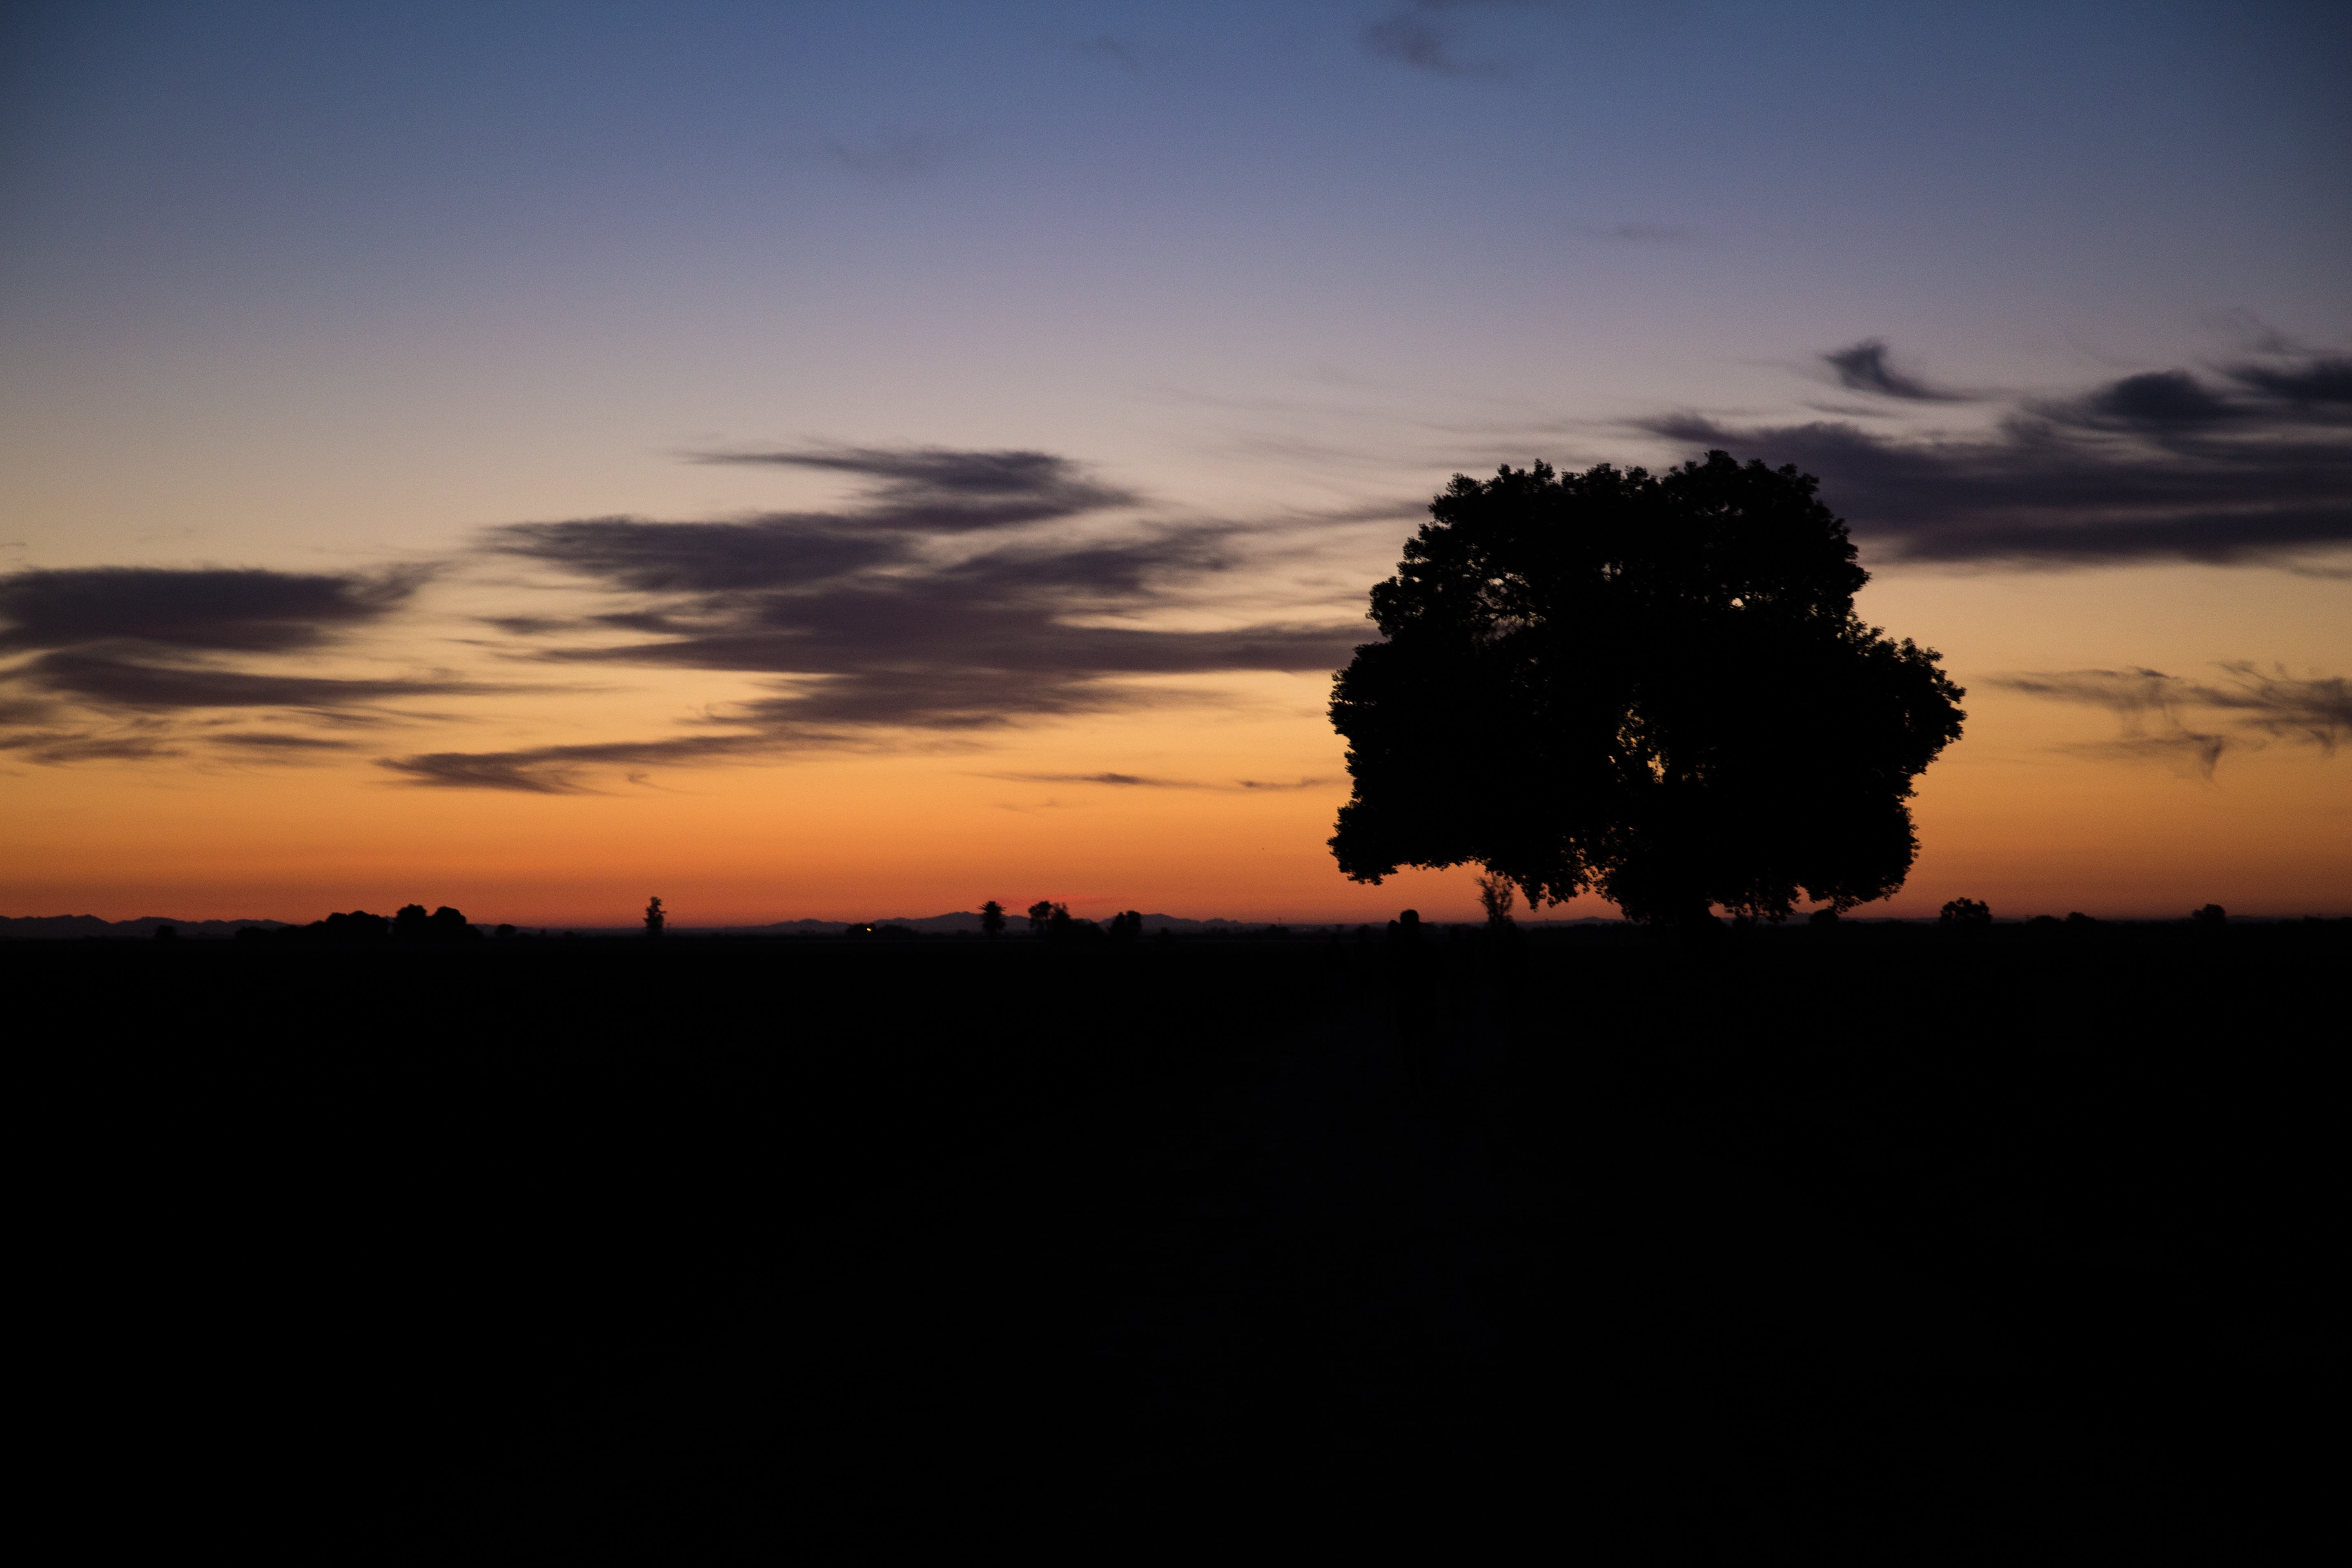
horizon, silhouette, cloud, sky, sun, sunrise, sunset, field, sunlight, morning, dawn, atmosphere, dusk, evening, reflection, afterglow, atmospheric phenomenon